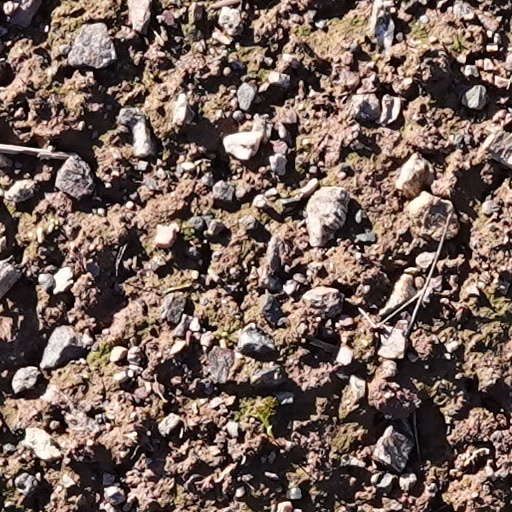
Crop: wheat